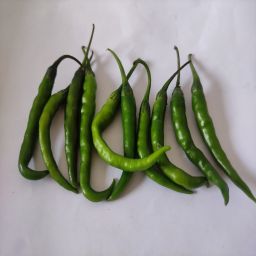
Crop: Chile Pepper
Quality: Unripe